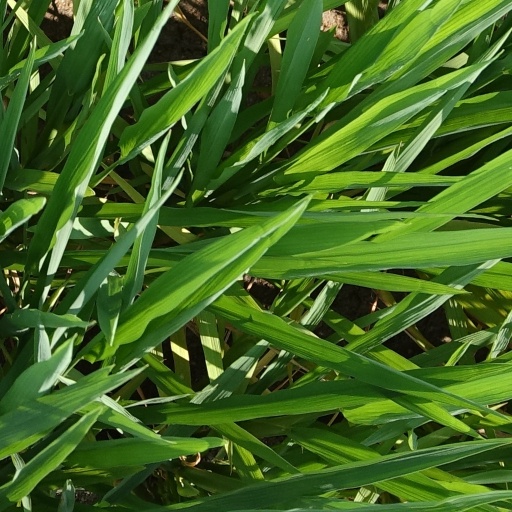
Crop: rice